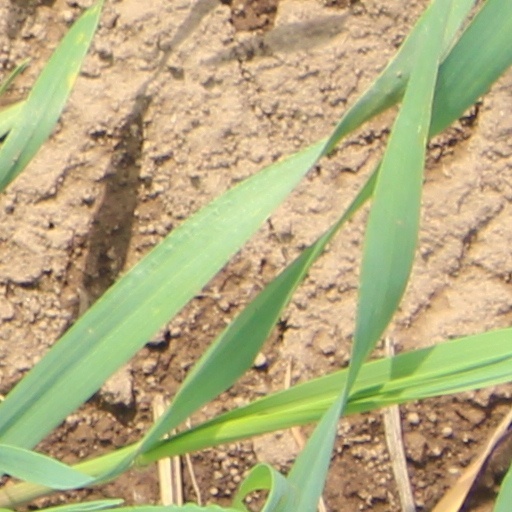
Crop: wheat